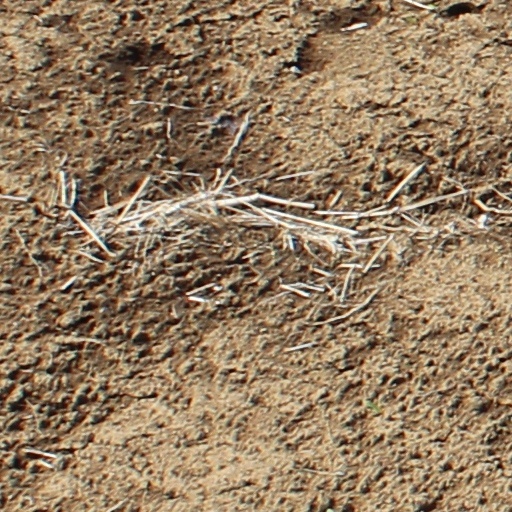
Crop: wheat